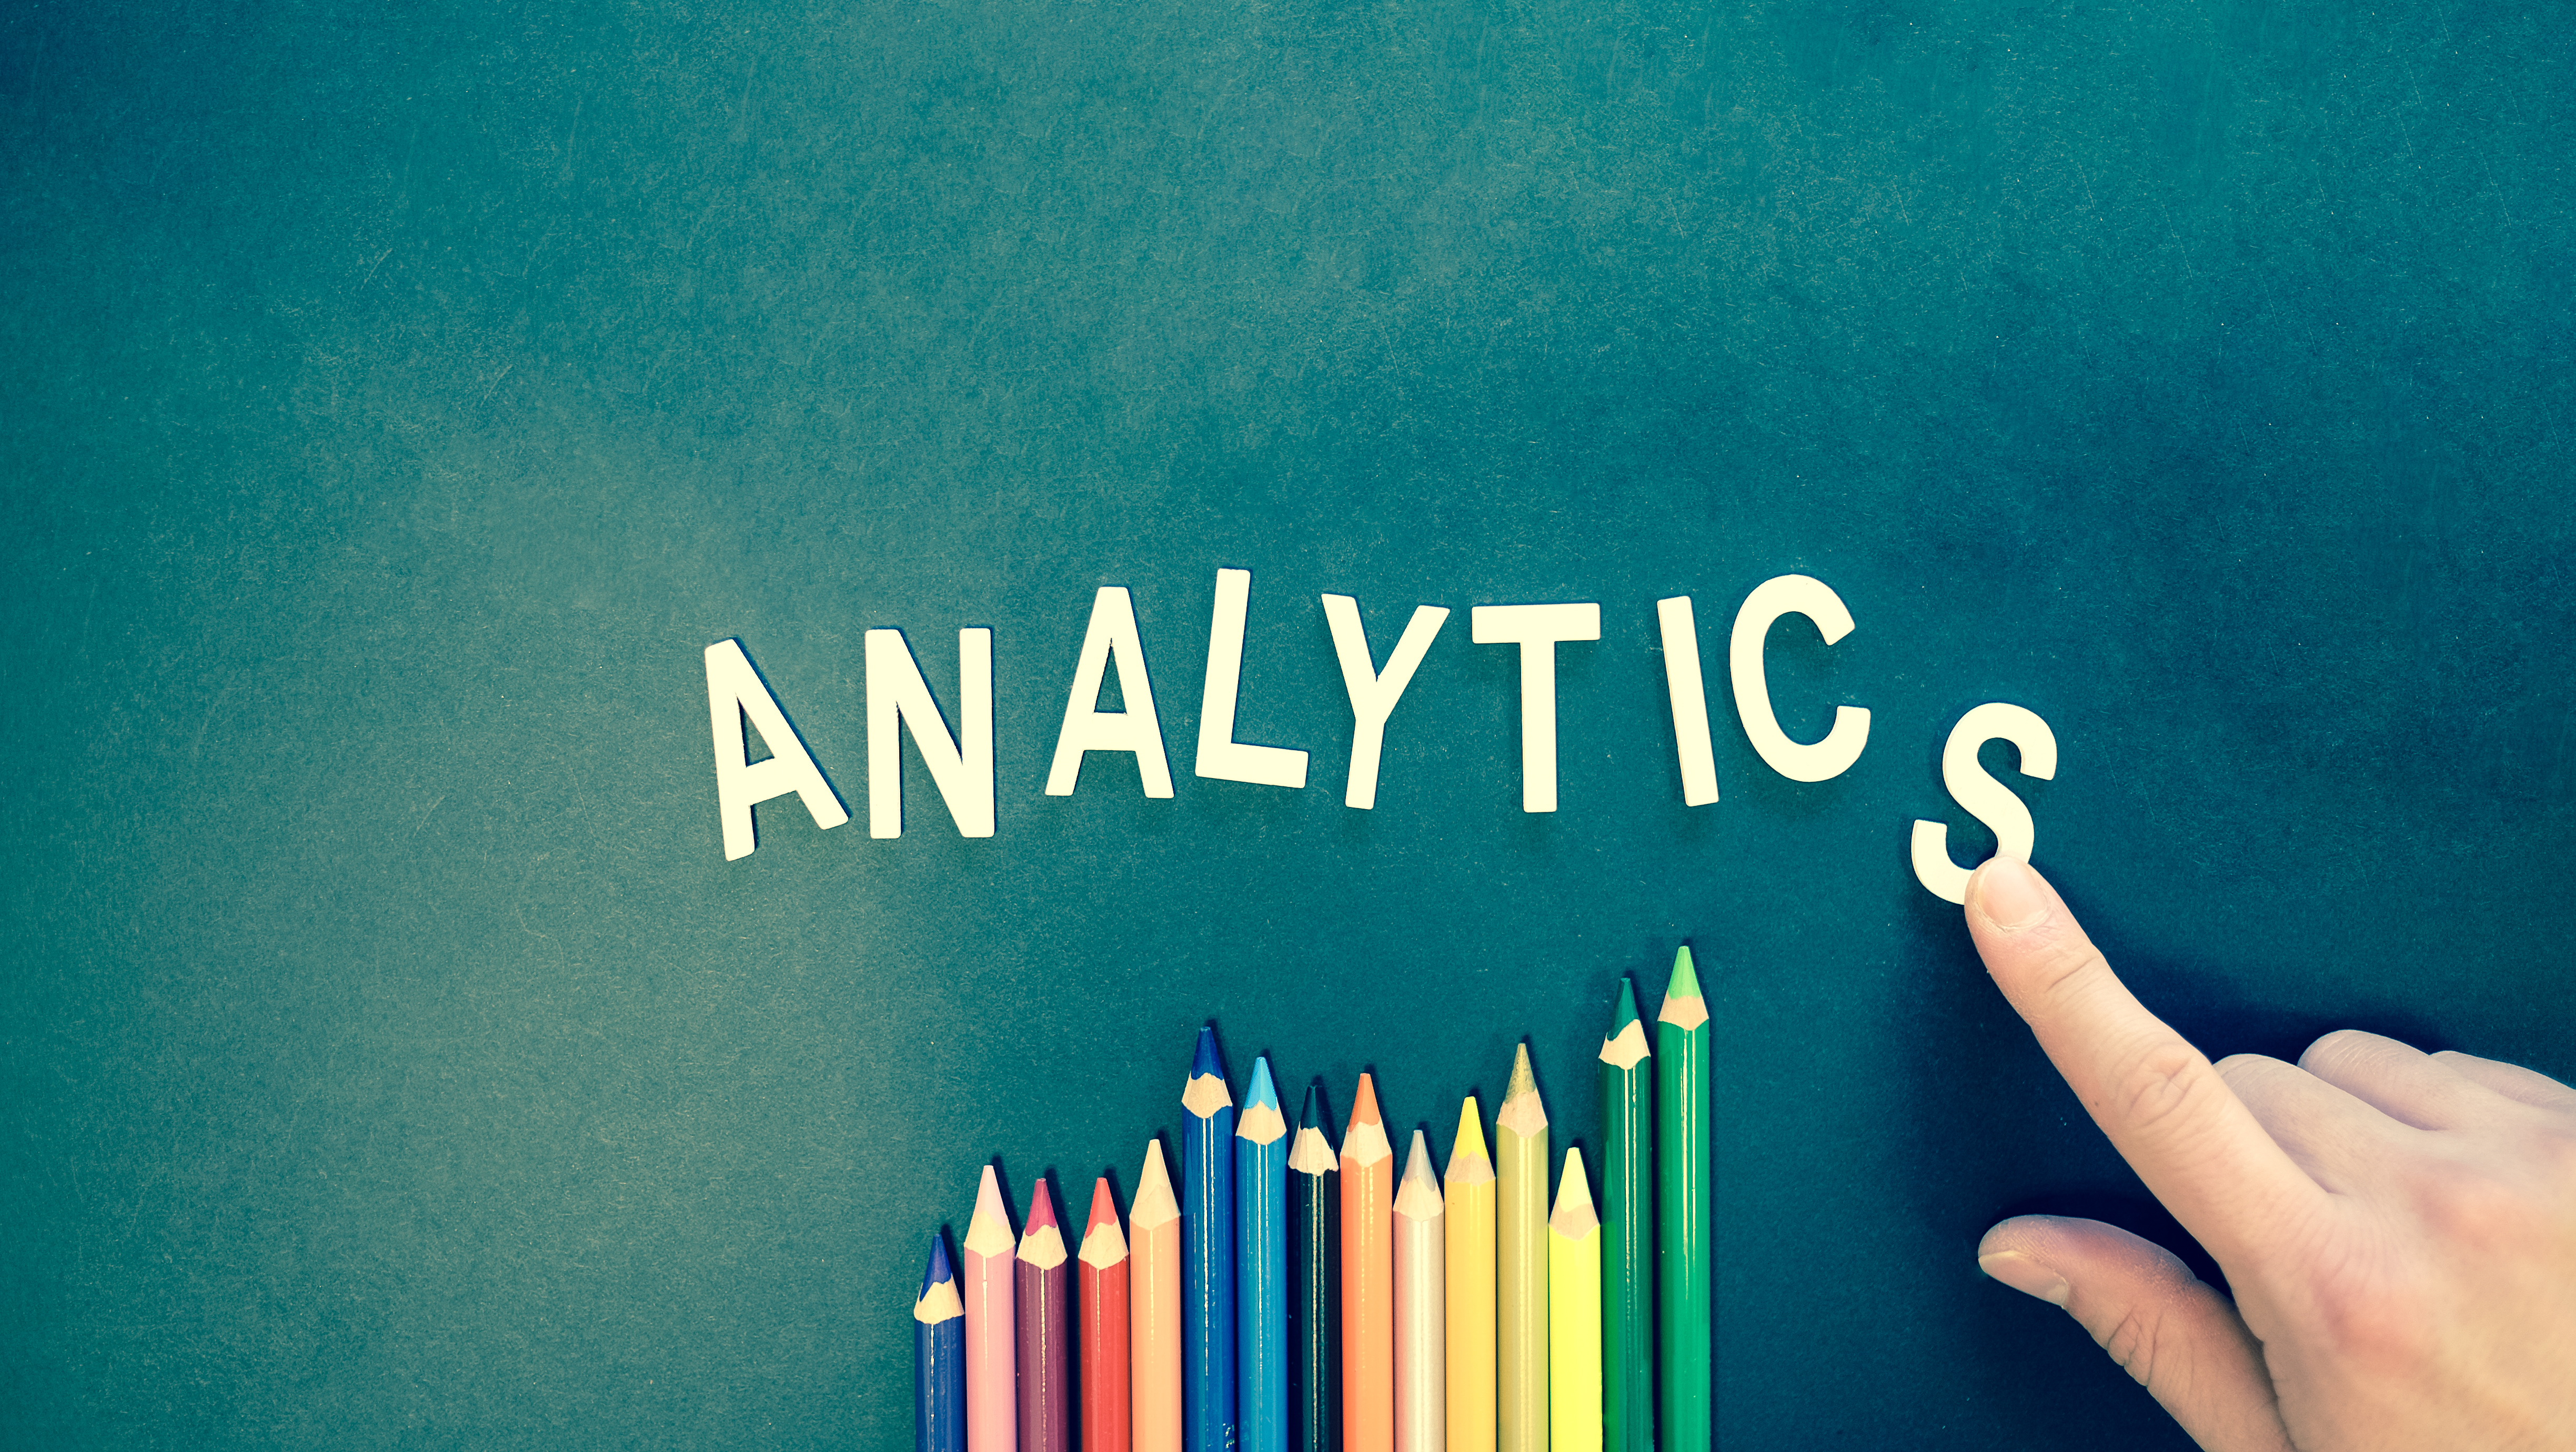
writing, hand, brand, font, creativity, illustration, fingers, text, marketing, statistics, colored pencils, stats, analytics, coloured pencils